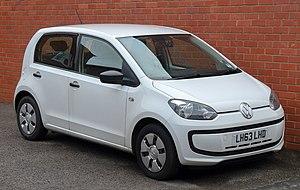
La Volkswagen up! est une voiture de la marque Volkswagen sortie en 2011. Elle dispose de 4 places et est fabriquée en République slovaque à Bratislava.